Salt Lake Temple

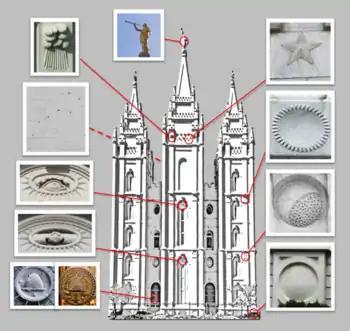
Some of the temple's exterior symbols

In March 2021, the church announced significant changes to the renovation plan that affected many elements in the temple's historic interior. The progressive room-to-room live endowment ceremony would be removed and the layout of the temple would change, with the baptistry being moved to the annex and new instruction rooms constructed in its place. Other rooms and walls would be reconfigured, requiring the removal of the temple's murals. The murals and many other historic features of the building were photographed and otherwise documented before being permanently removed or destroyed. These changes will allow for greater patron capacity, but the removal of many historic elements was met with criticism, especially the destruction of the temple's murals. One prominent historian described the changes as a "huge and unnecessary loss" and another noted them as a loss of "priceless cultural artifacts".